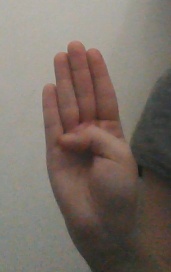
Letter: kaaf